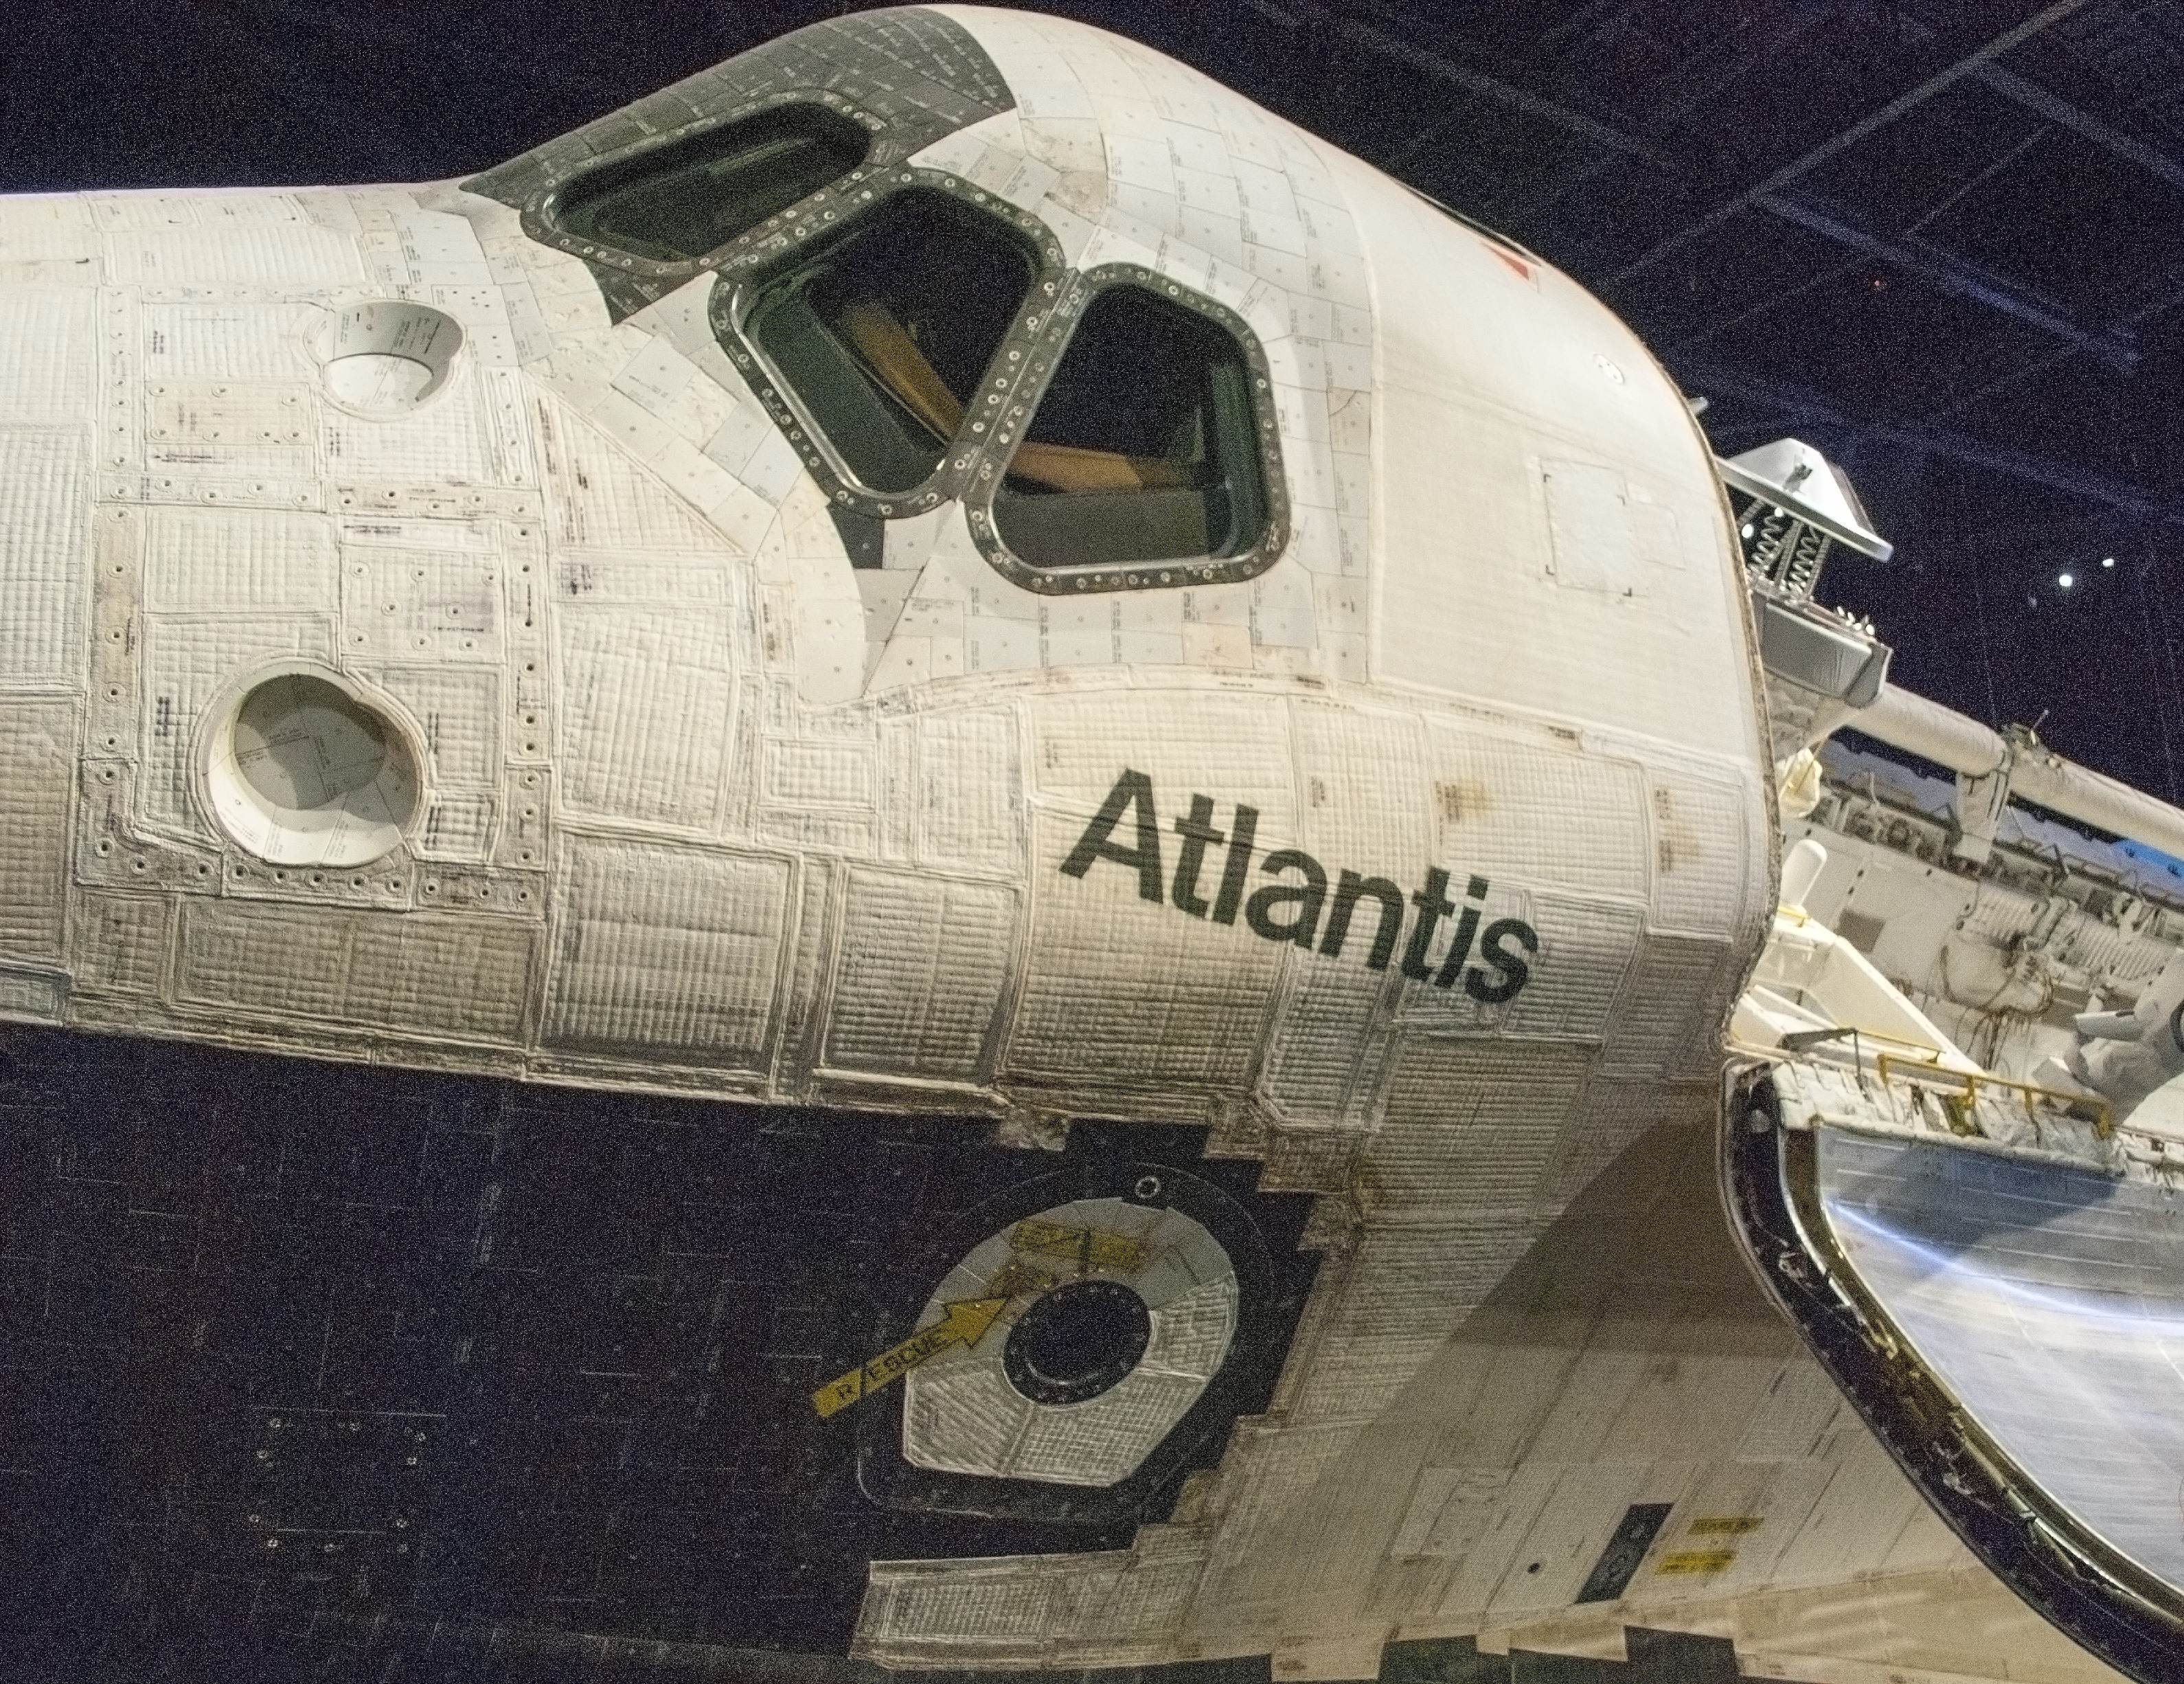
airplane, aircraft, vehicle, aviation, space, nasa, atlantis, bomber, space shuttle, military aircraft, atmosphere of earth, aircraft engine, propeller driven aircraft